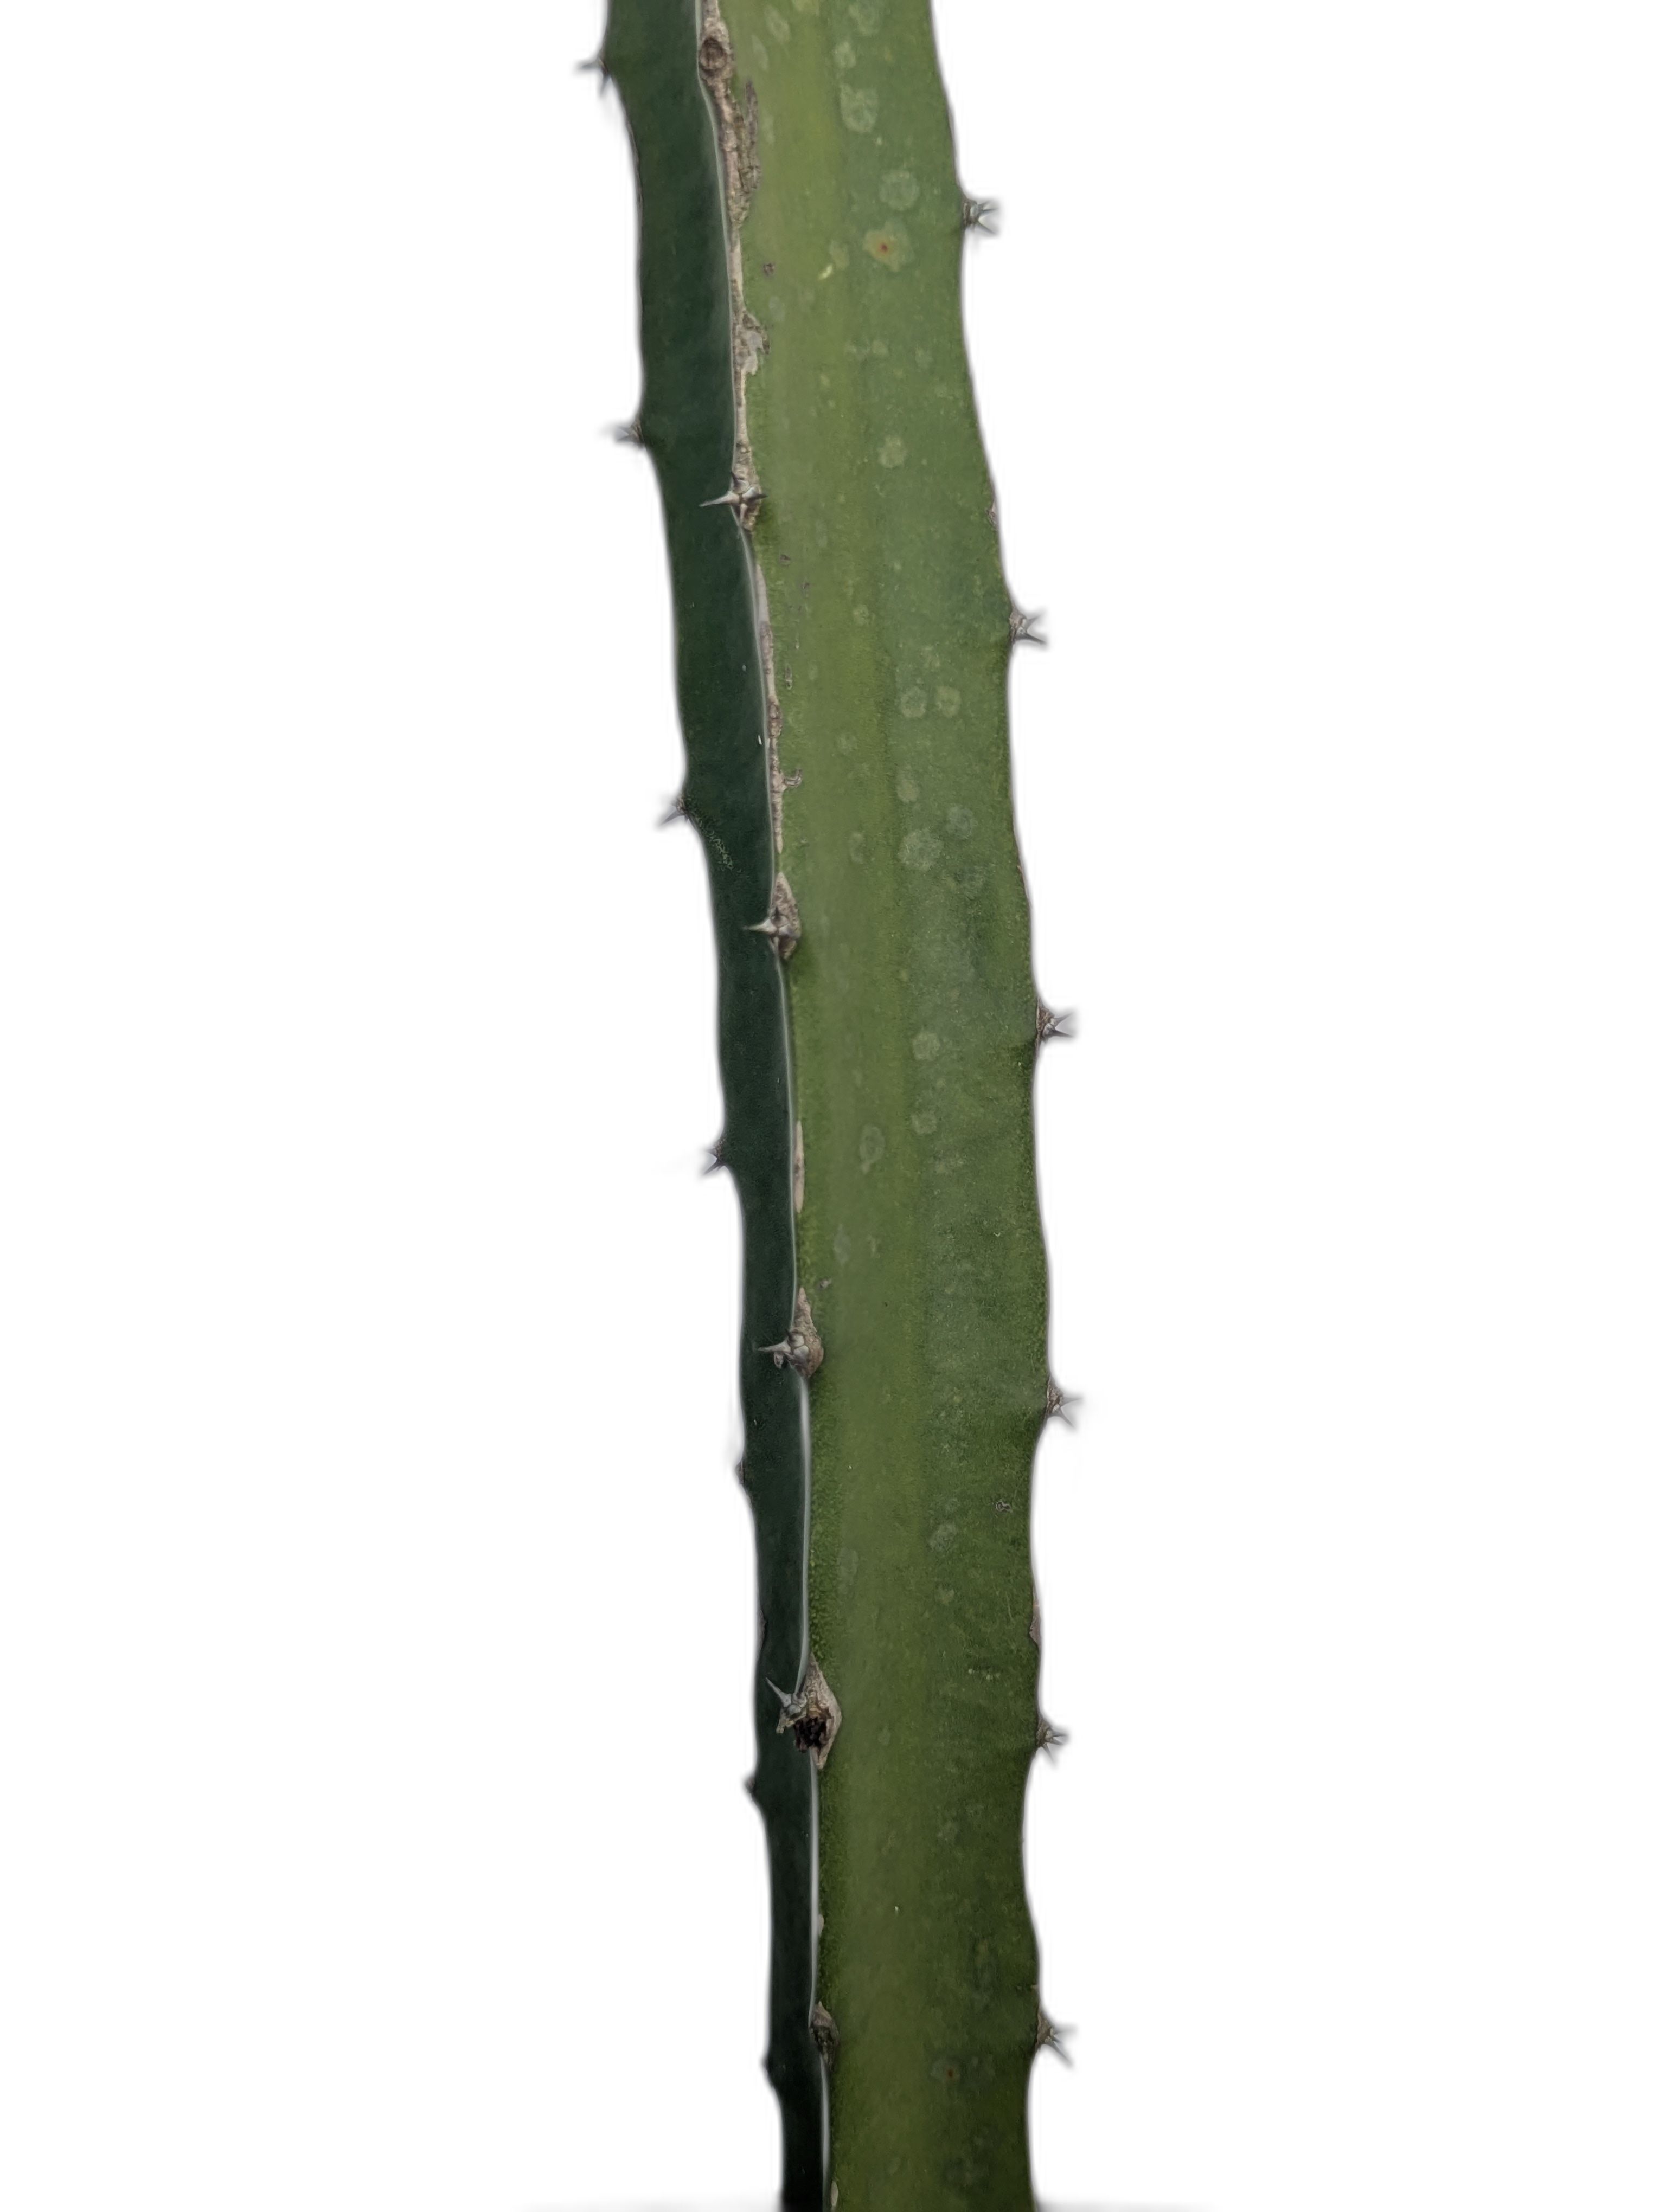
Label: Bad leaf